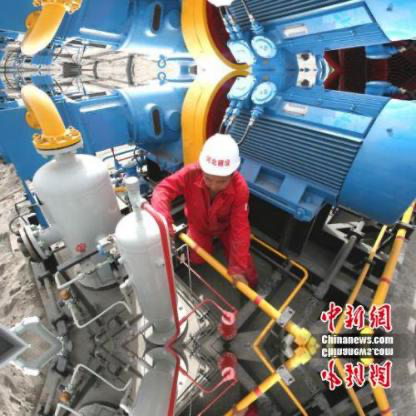
Objects in the image:
label: helmet